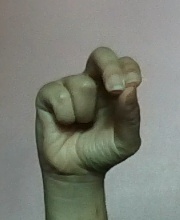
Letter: gaaf